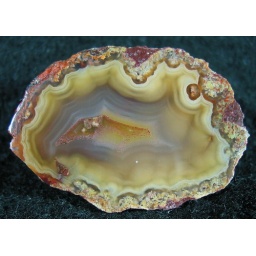
A small yellow coyomito that was in the box of agates given to me recently by Mr. John Telford.